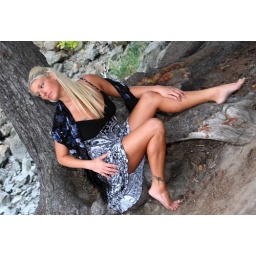
Gamely posing despite sitting in a pile of tree sap (IMG_3622a)